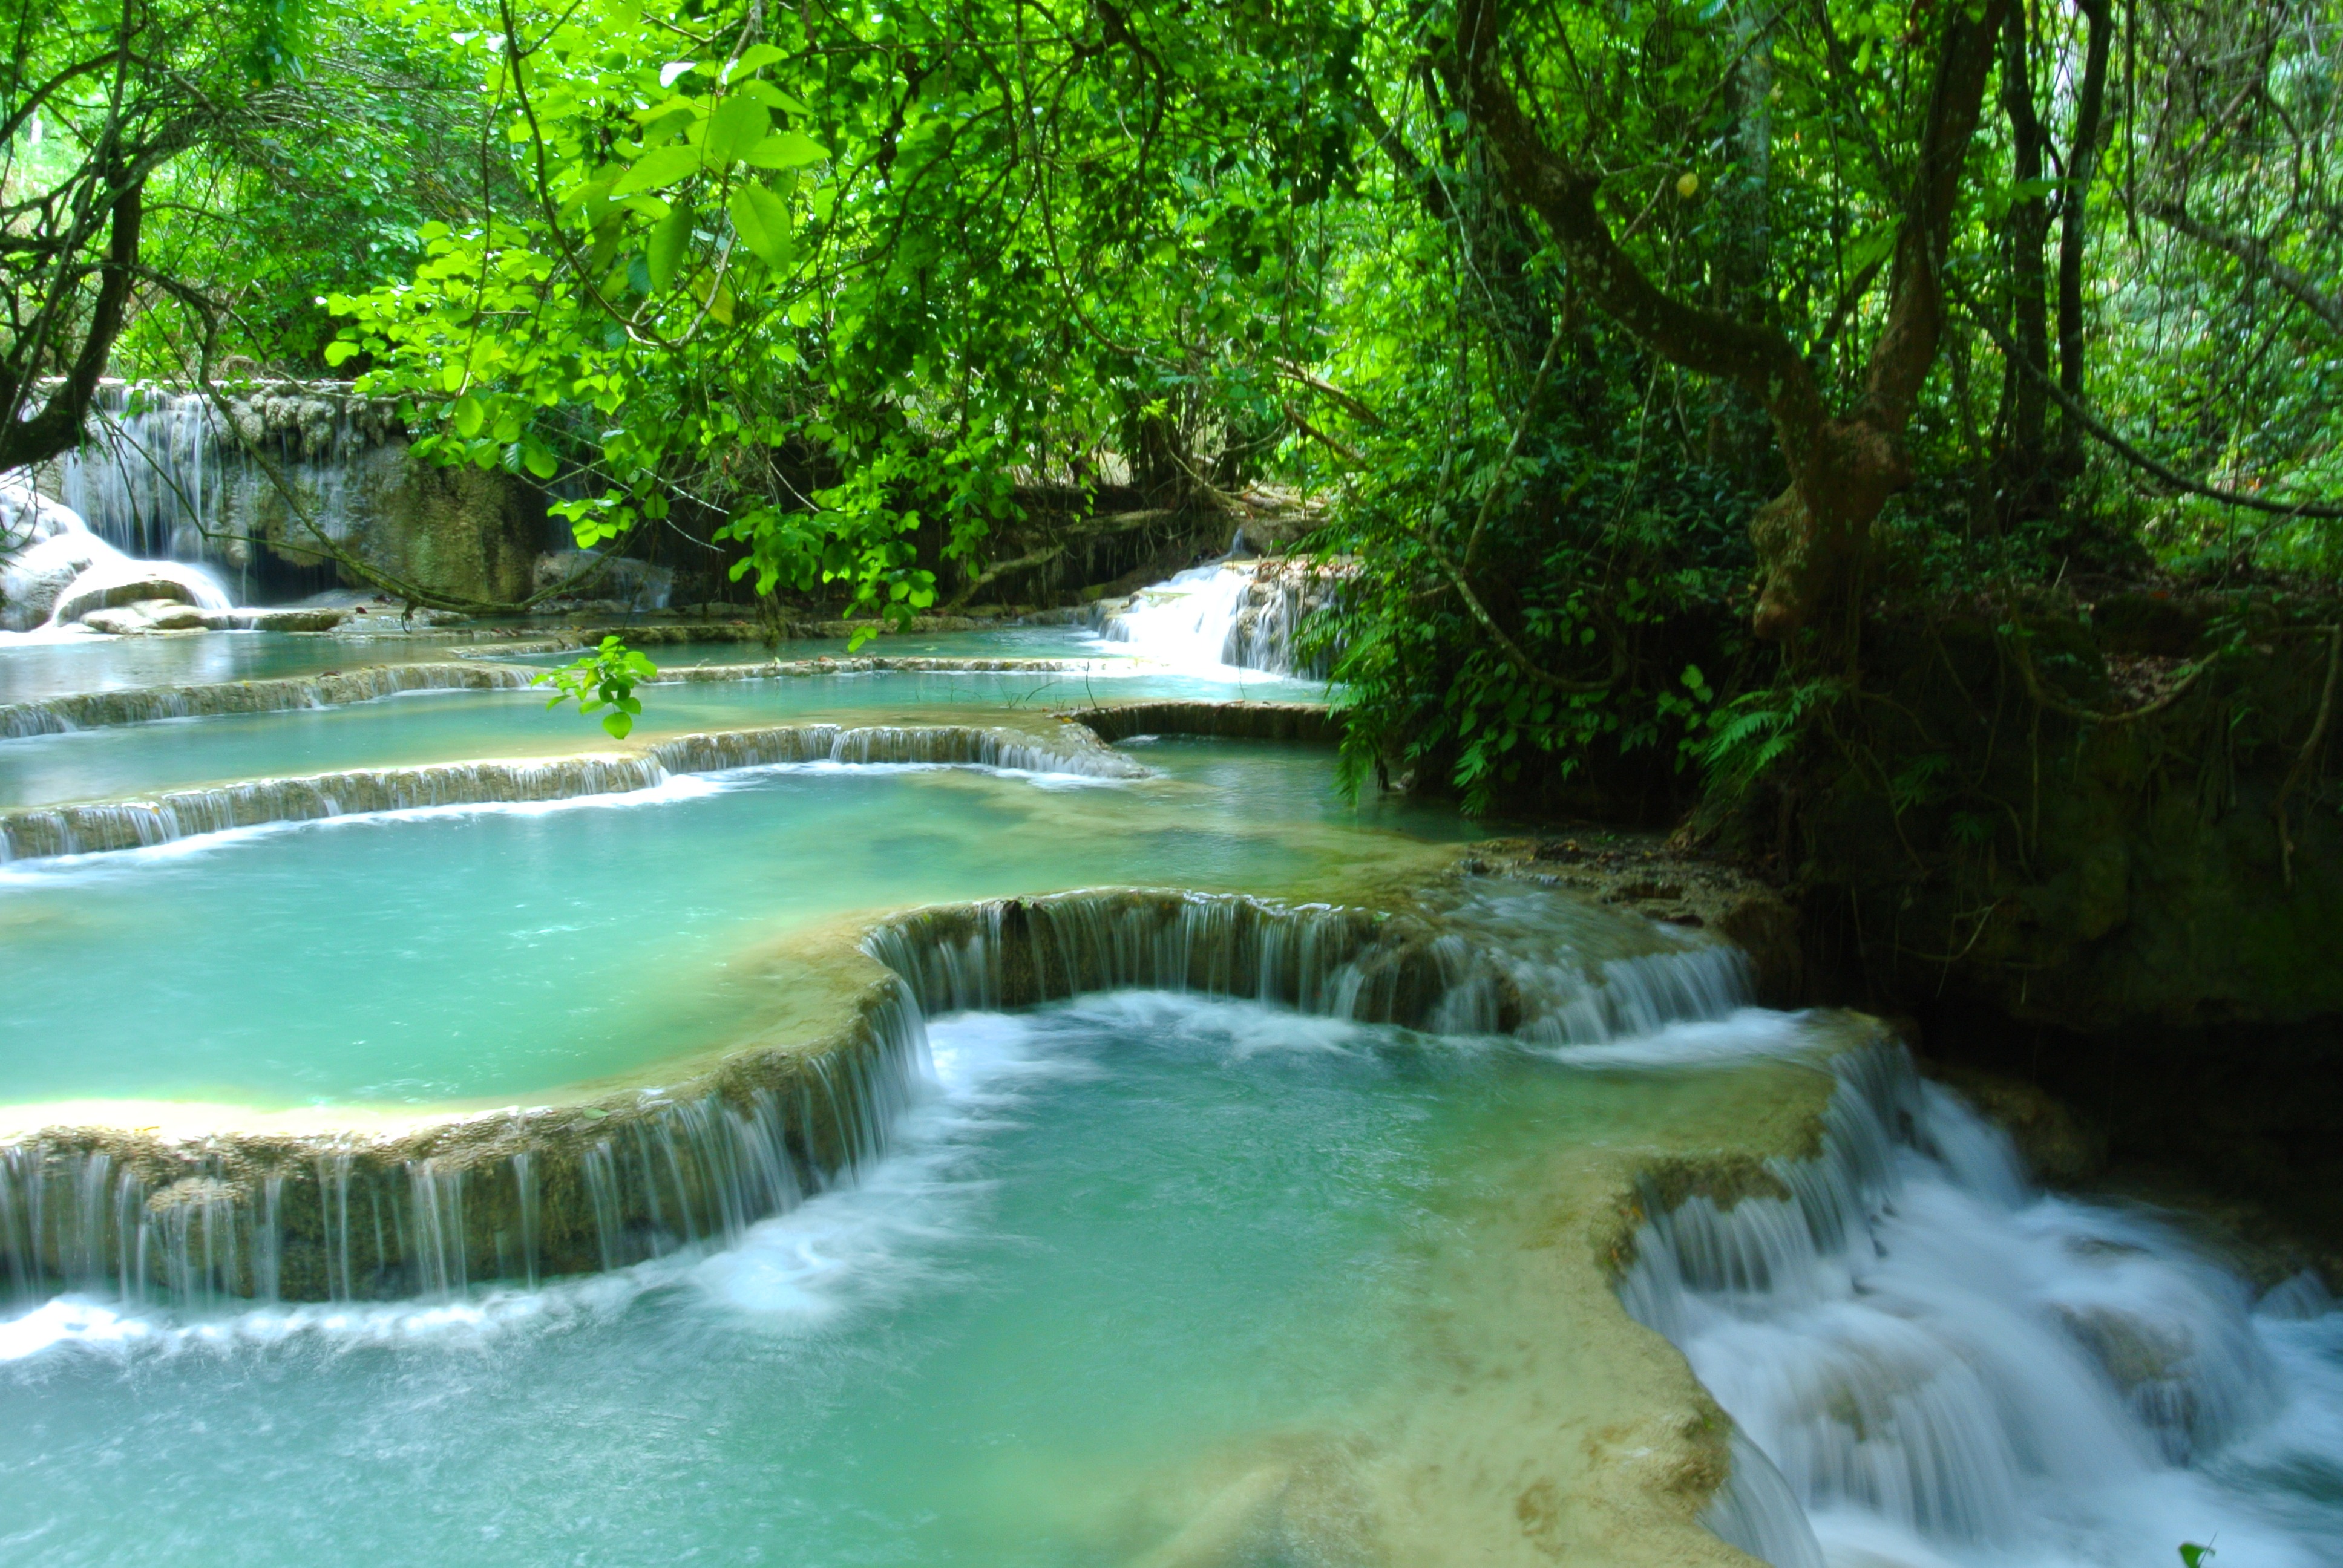
nature, body of water, watercourse, waterfall, river, water feature, stream, rapid, pond, jungle, rainforest